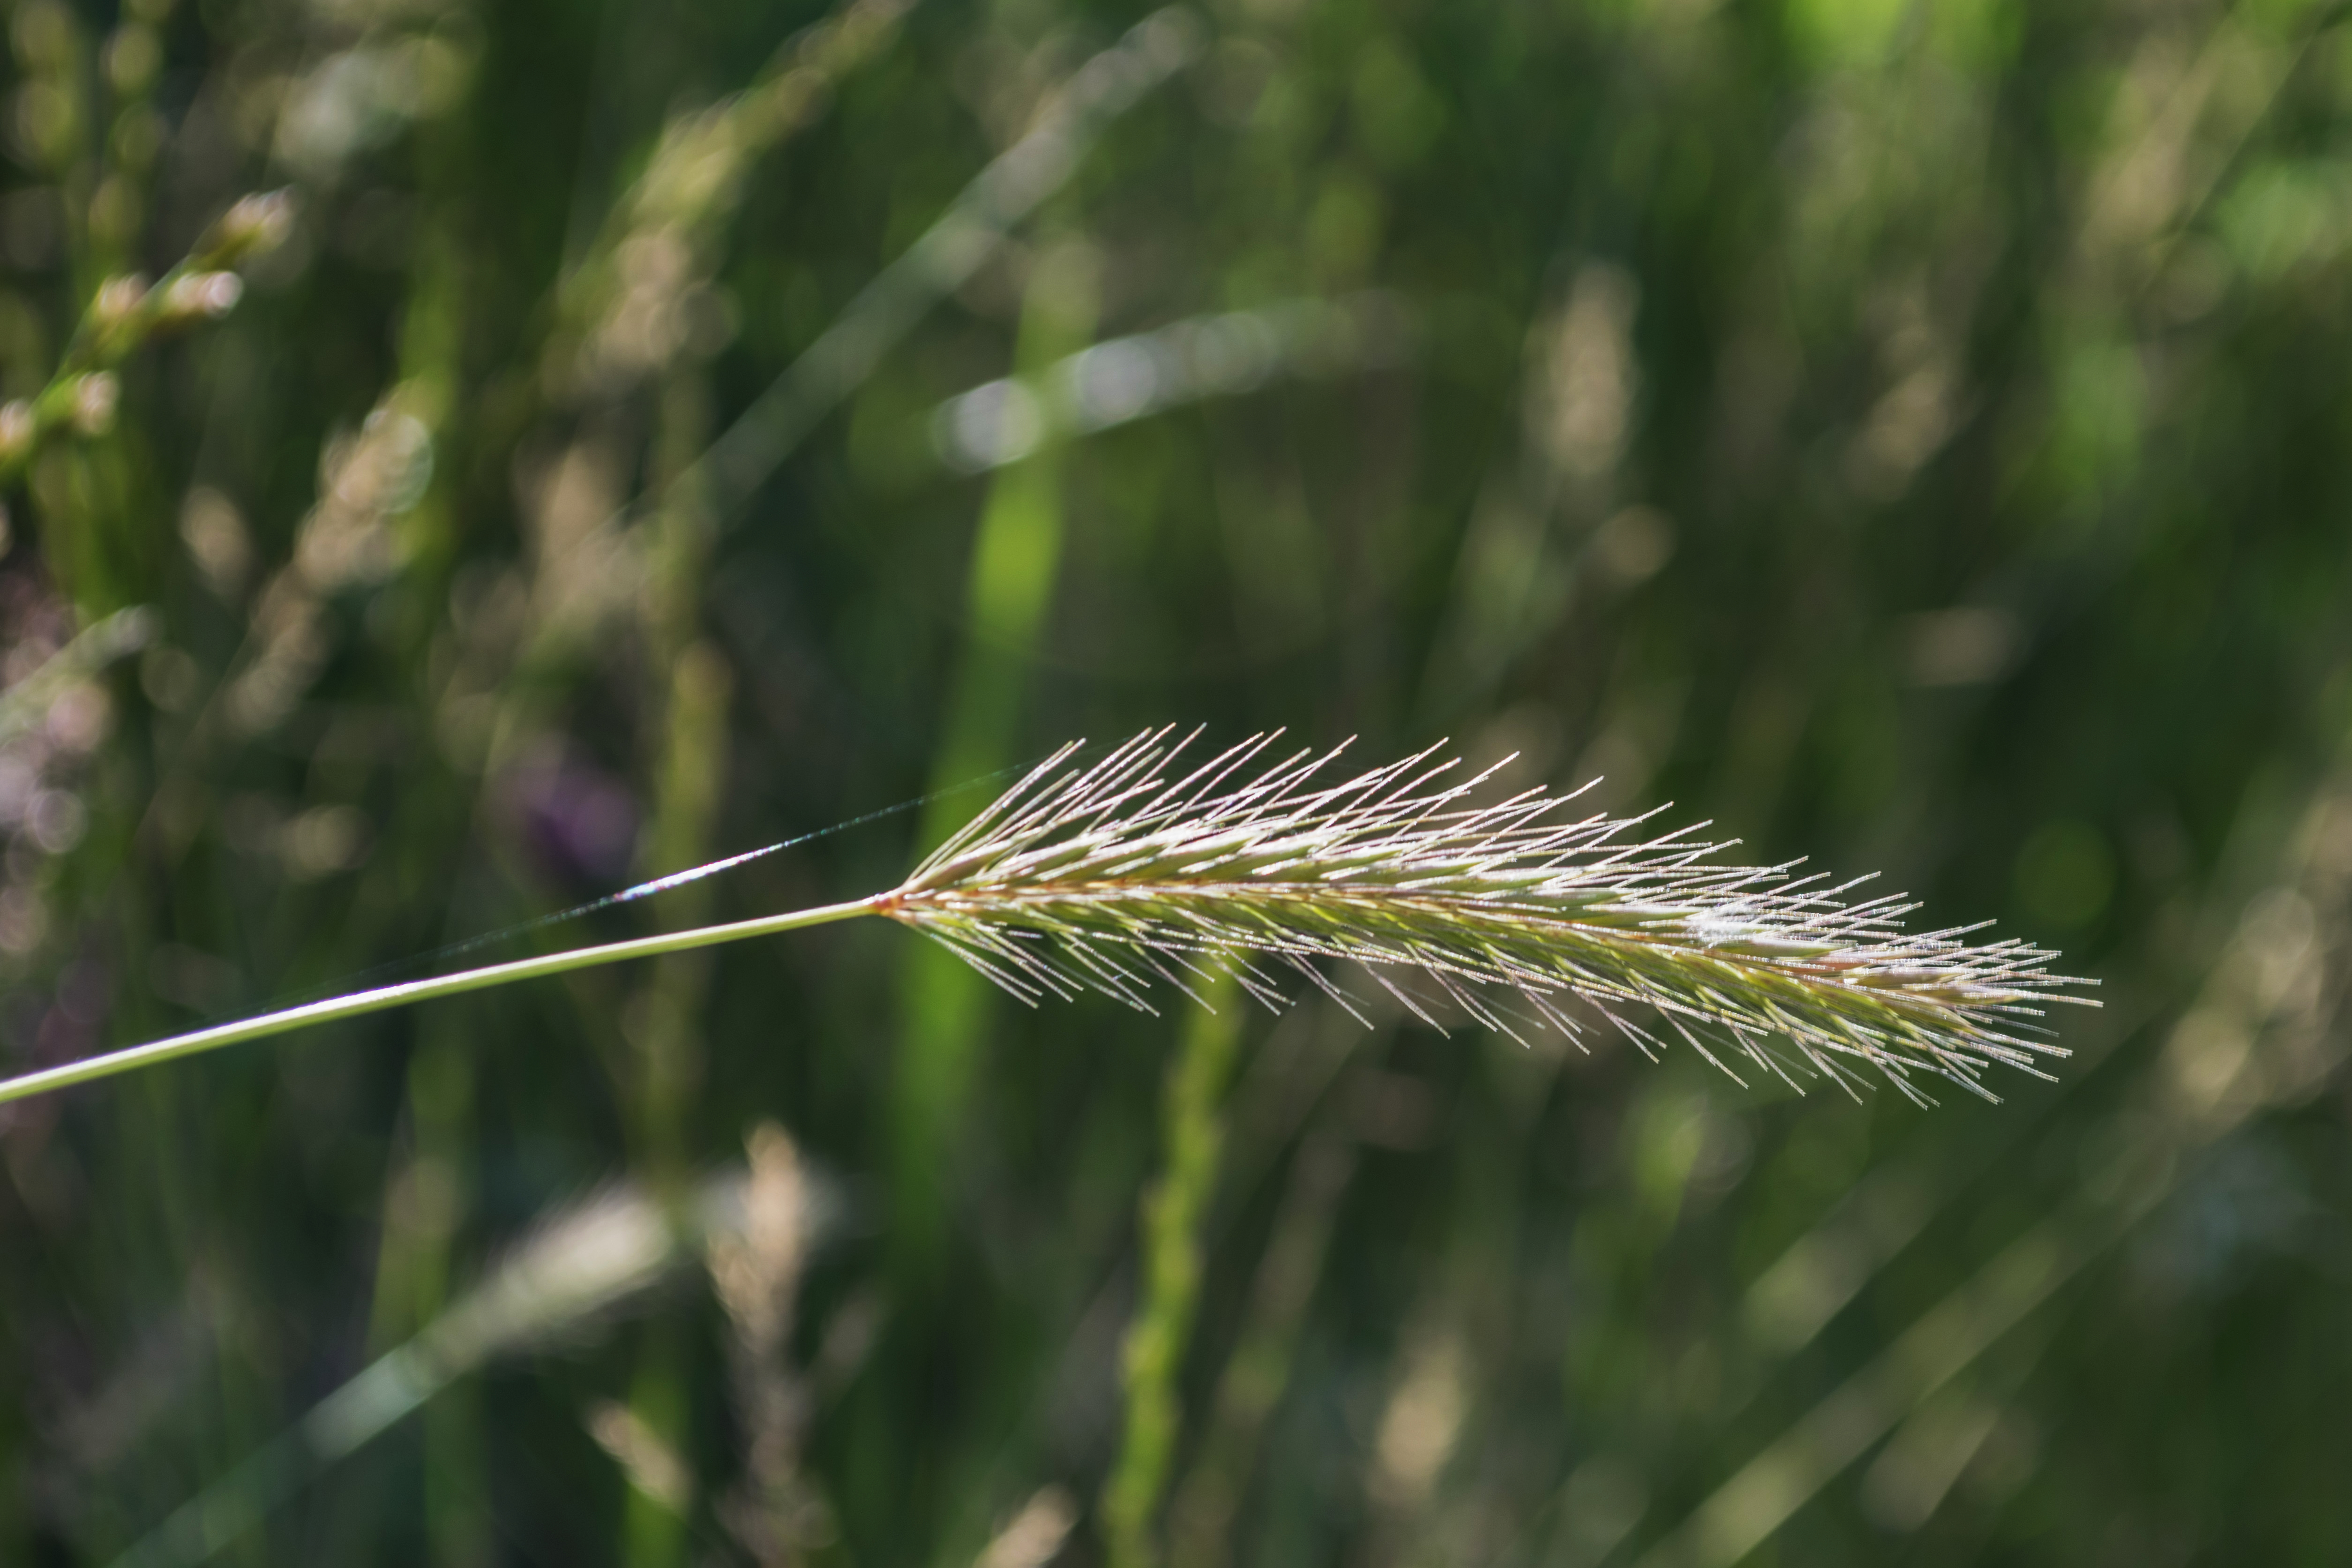
landscape, nature, grass, outdoor, plant, field, lawn, meadow, prairie, leaf, flower, photo, wildlife, food, green, crop, botany, nikon, agriculture, flora, fauna, weed, close up, holland, nederland, netherlands, grassland, dutch, outdoorphotography, picture, photograph, fotos, foto, depthoffield, dof, paulvandevelde, pdvandevelde, padagudaloma, natuurfotografie, naturephotographer, dordrecht, nederlandinfotos, onkruid, pvdvfotografie, pdvandeveldedordrecht, nederlandsefotografie, dutchphotogaraphy, totallydutch, fotografienederland, hollandsefotografie, fotografieholland, macro photography, flowering plant, zoetermeer, grass family, plant stem, land plant